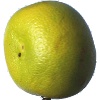
Label: Pomelo Sweetie 1